Pierre Brébiette

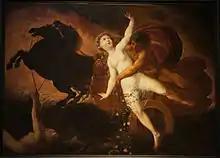
"The Rape of Proserpina by Pluto"

Pierre Brébiette (1598 ? - 1642) was a French painter and etcher. Brebiette was born in Mantes-sur-Seine and lived and worked in Italy, much of the time in Rome, from 1617 to circa 1625. He and his wife, who died in 1637, had seven children together.